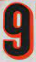
Number: 9